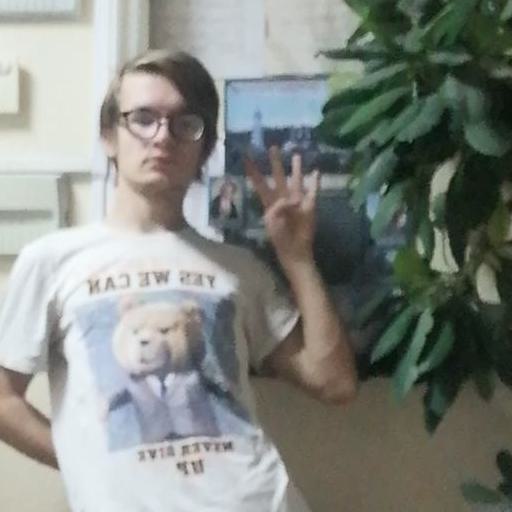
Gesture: four